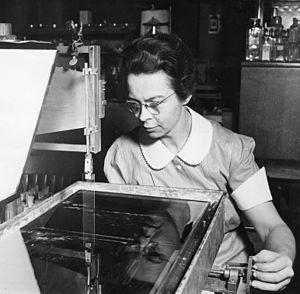
Katharine Burr Blodgett, née le 10 janvier 1898 à Schenectady et morte le 12 octobre 1979 dans la même ville, est une physicienne américaine. En 1926, elle est la première femme à obtenir un Ph.D. en physique à l'université de Cambridge. Elle a notamment travaillé pour General Electric, où elle a créé la pellicule Langmuir-Blodgett, permettant de créer un verre à très faible indice de réflexion, et le bac Langmuir-Blodgett.